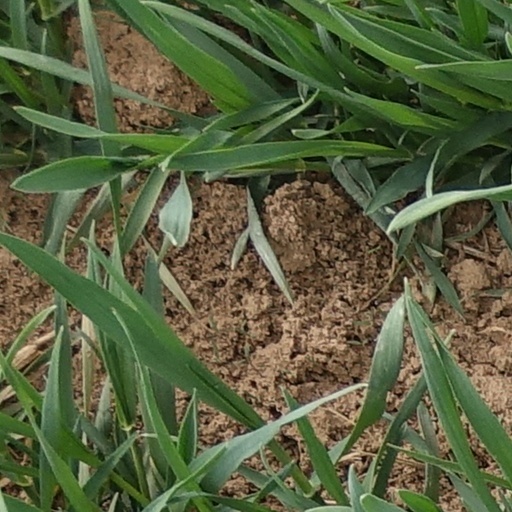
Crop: wheat